Colossus computer

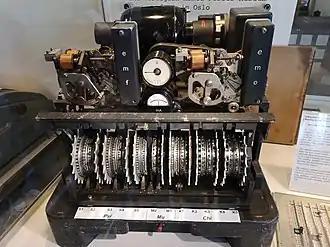
A Lorenz SZ42 cipher machine with its covers removed at The National Museum of Computing on Bletchley Park

The Colossus computers were used to help decipher intercepted radio teleprinter messages that had been encrypted using an unknown device. Intelligence information revealed that the Germans called the wireless teleprinter transmission systems ""Sägefisch"" (sawfish). This led the British to call encrypted German teleprinter traffic "Fish", and the unknown machine and its intercepted messages "Tunny" (tunafish).